Terje Bratberg

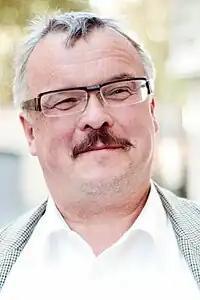
Terje Bratberg

Terje Torberg Vevik Bratberg (born 17 January 1955) is a Norwegian historian and encyclopedist. He got his cand.philol. degree with his thesis on Jens Bjelke in 1990. Bratberg is the editor of the Norwegian language-encyclopedia on the city Trondheim, named "Trondheim byleksikon".